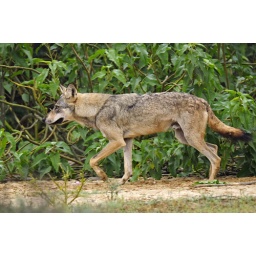
Indian wold in Banas river near Ranthambhore tiger reserve